Desmarest's hutia

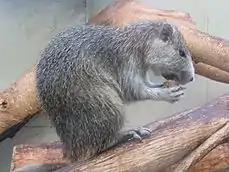
Desmarest's hutia in zoo

Hutias were traditionally hunted for food in Cuba as their flesh was agreeable and their size meant they provided a substantial meal. The Wild Animals Protection Act of 1968 made it illegal to hunt or kill hutias without a permit from the Ministry of Agriculture and Fisheries. In some areas they are so abundant that they cause damage to crops and are viewed as a pest.